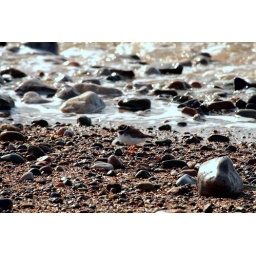
...blending in with the beach rocks on newbiggin beach on morecambe bay cumbria uk. BEST LARGE.